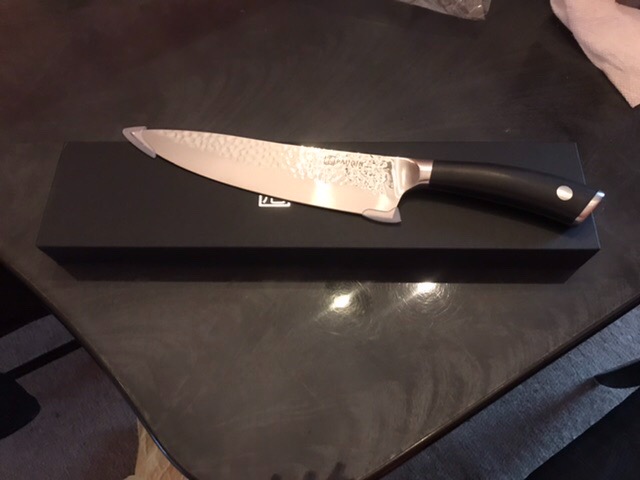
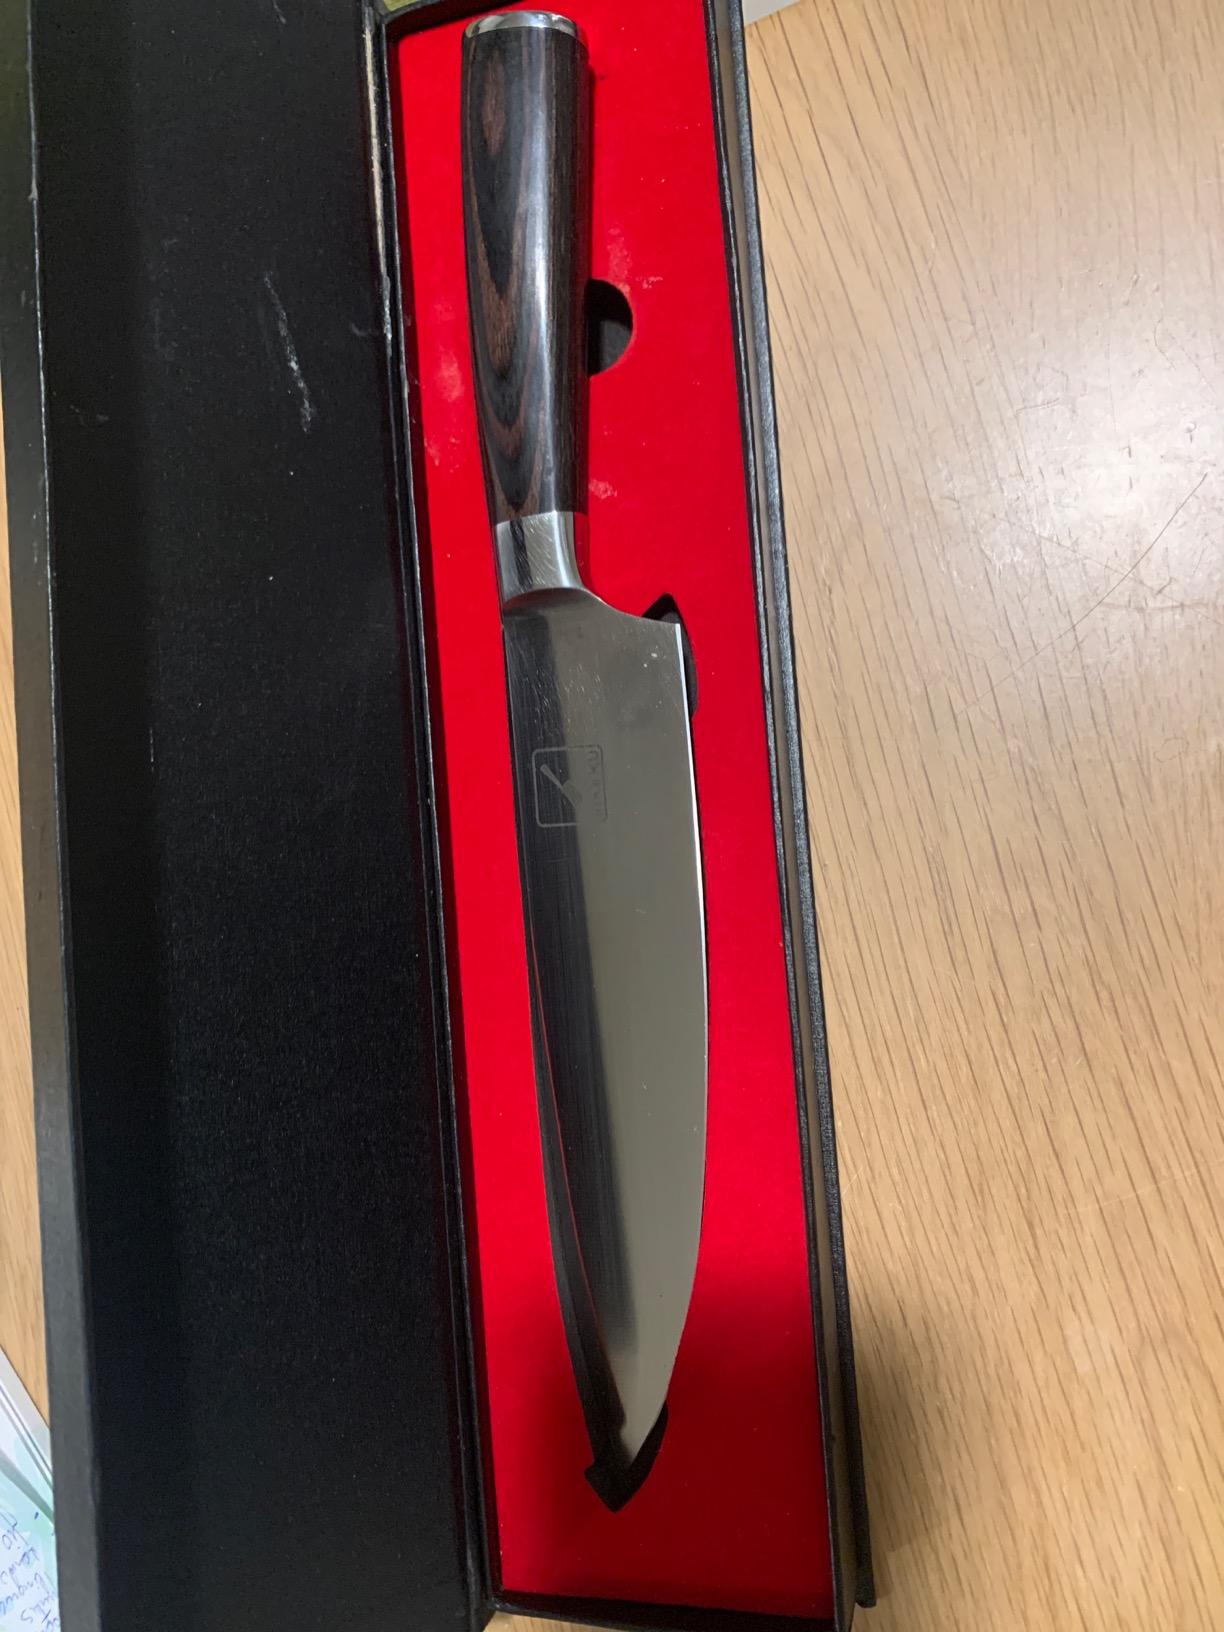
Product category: items_knife
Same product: no